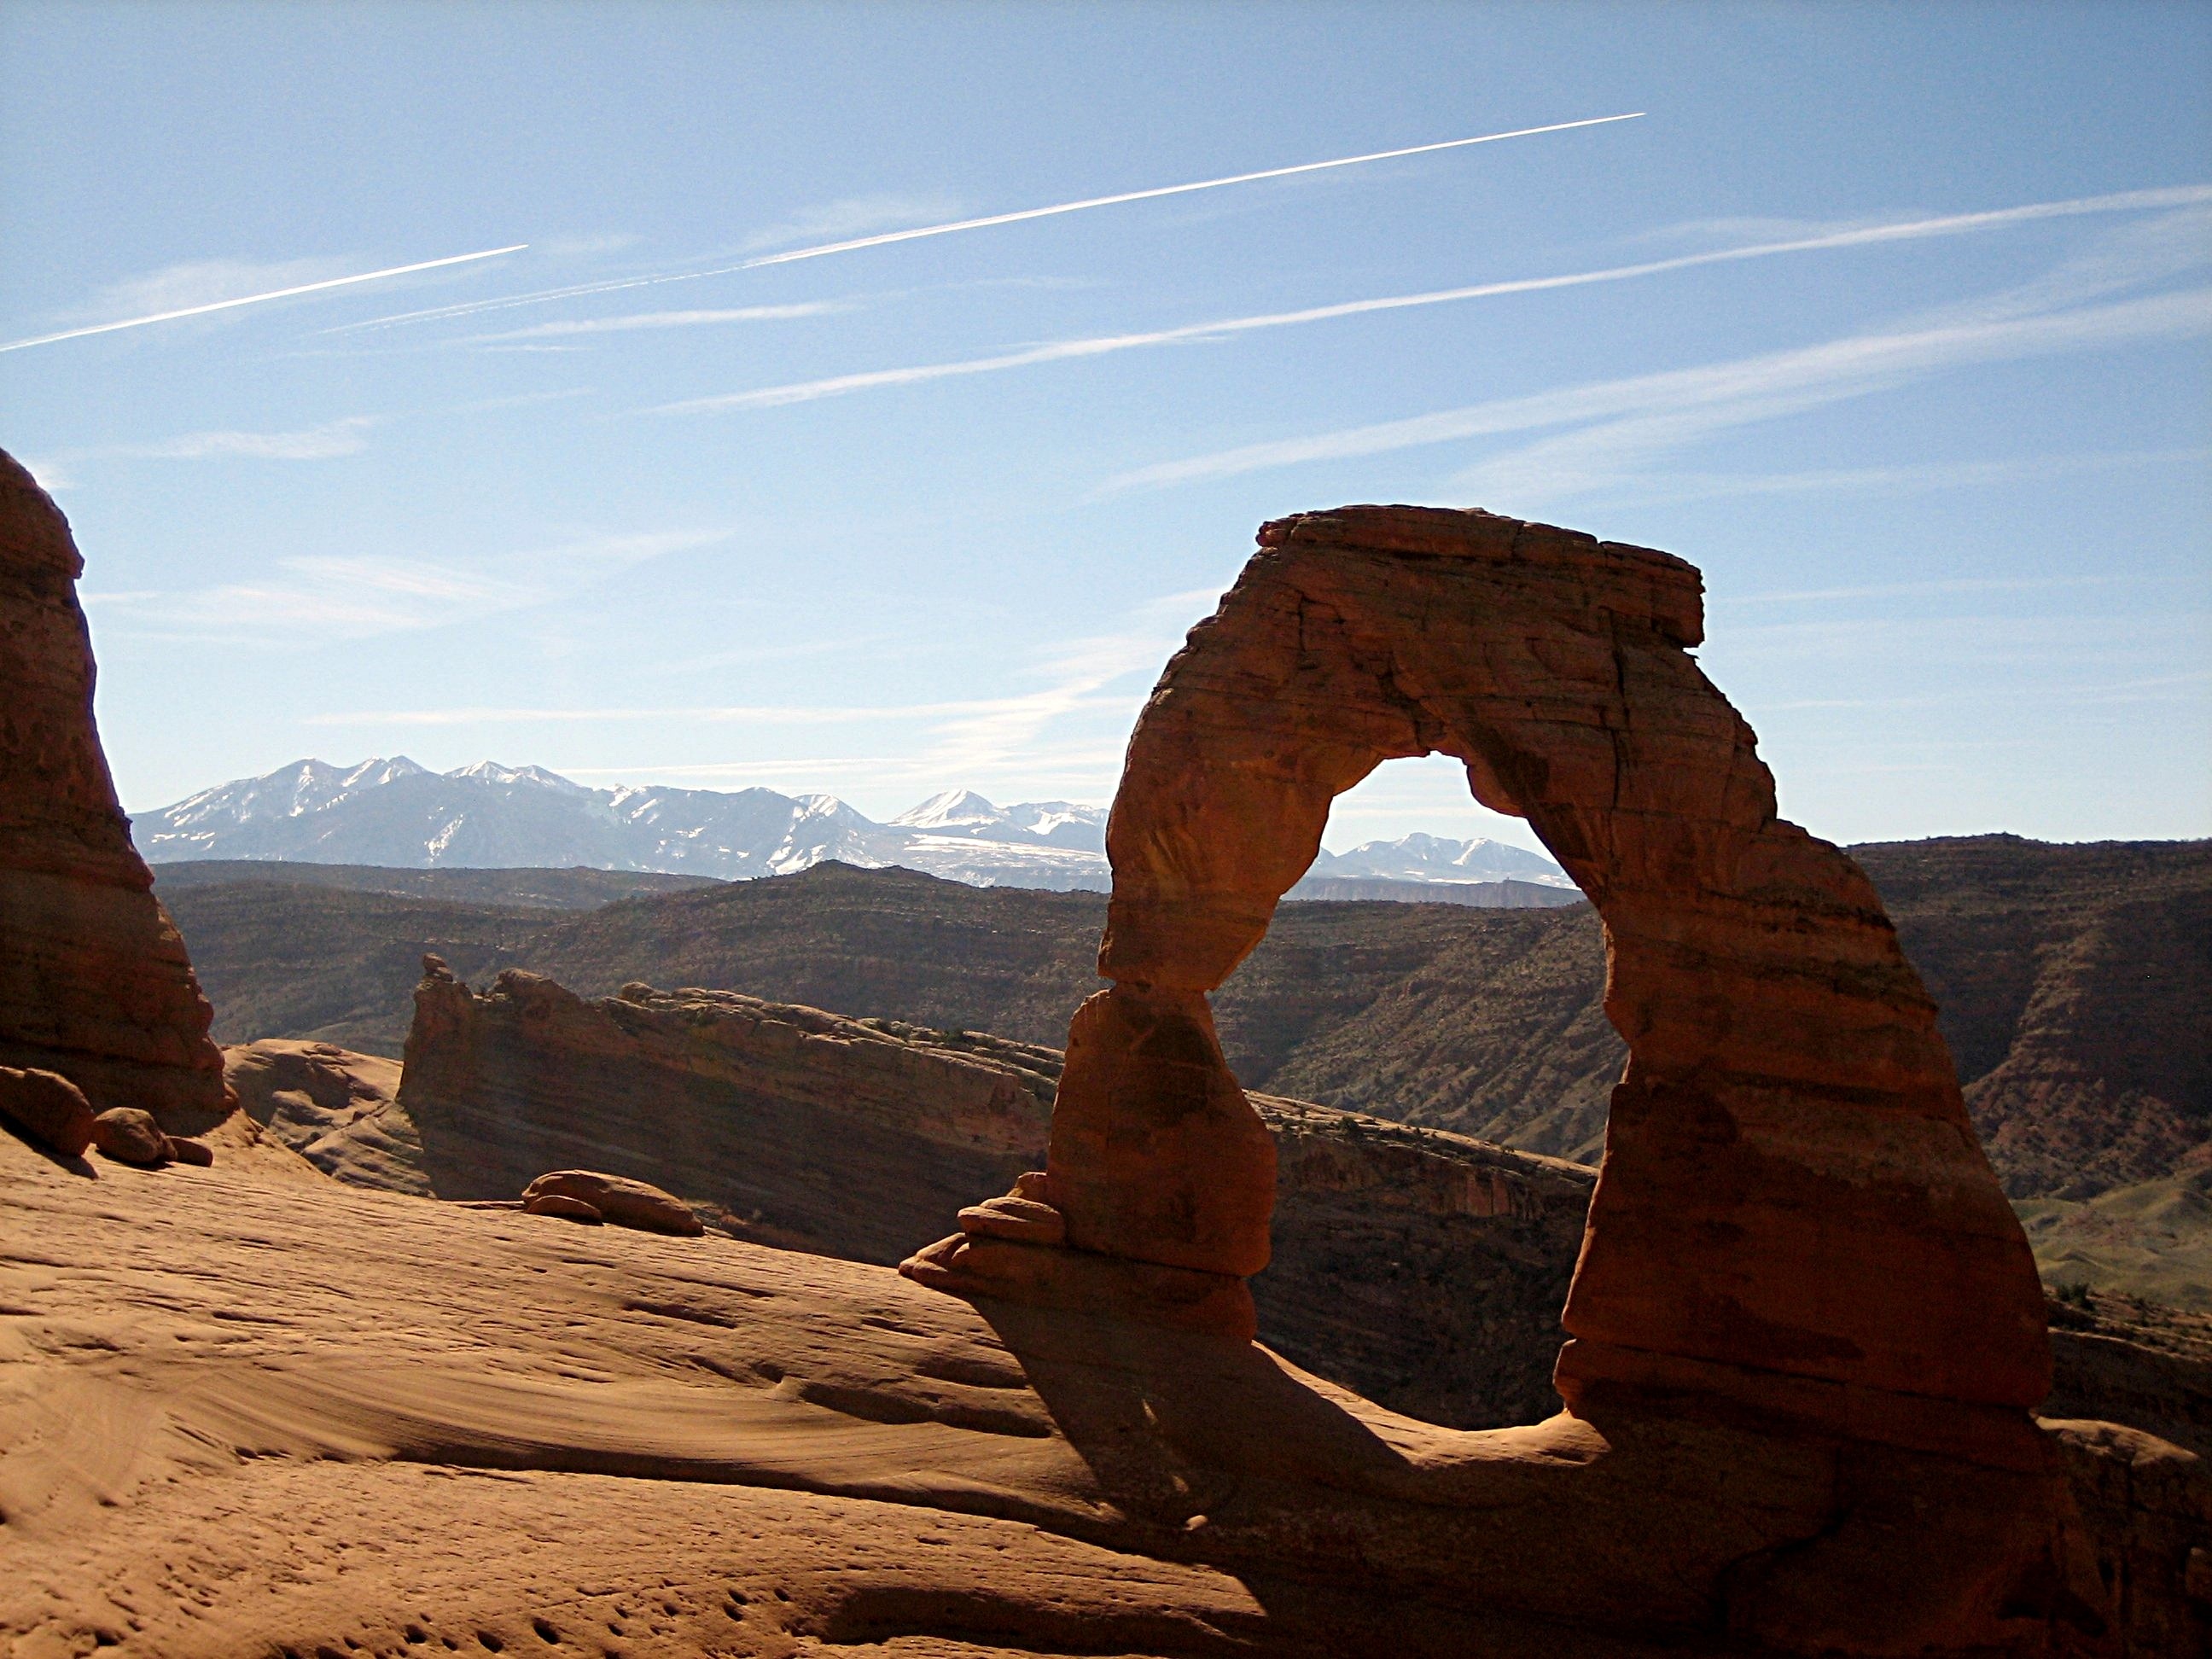
landscape, rock, mountain, desert, sandstone, valley, monument, formation, arch, terrain, national park, material, geology, temple, utah, badlands, wadi, butte, landform, delicate arch, natural environment, aeolian landform